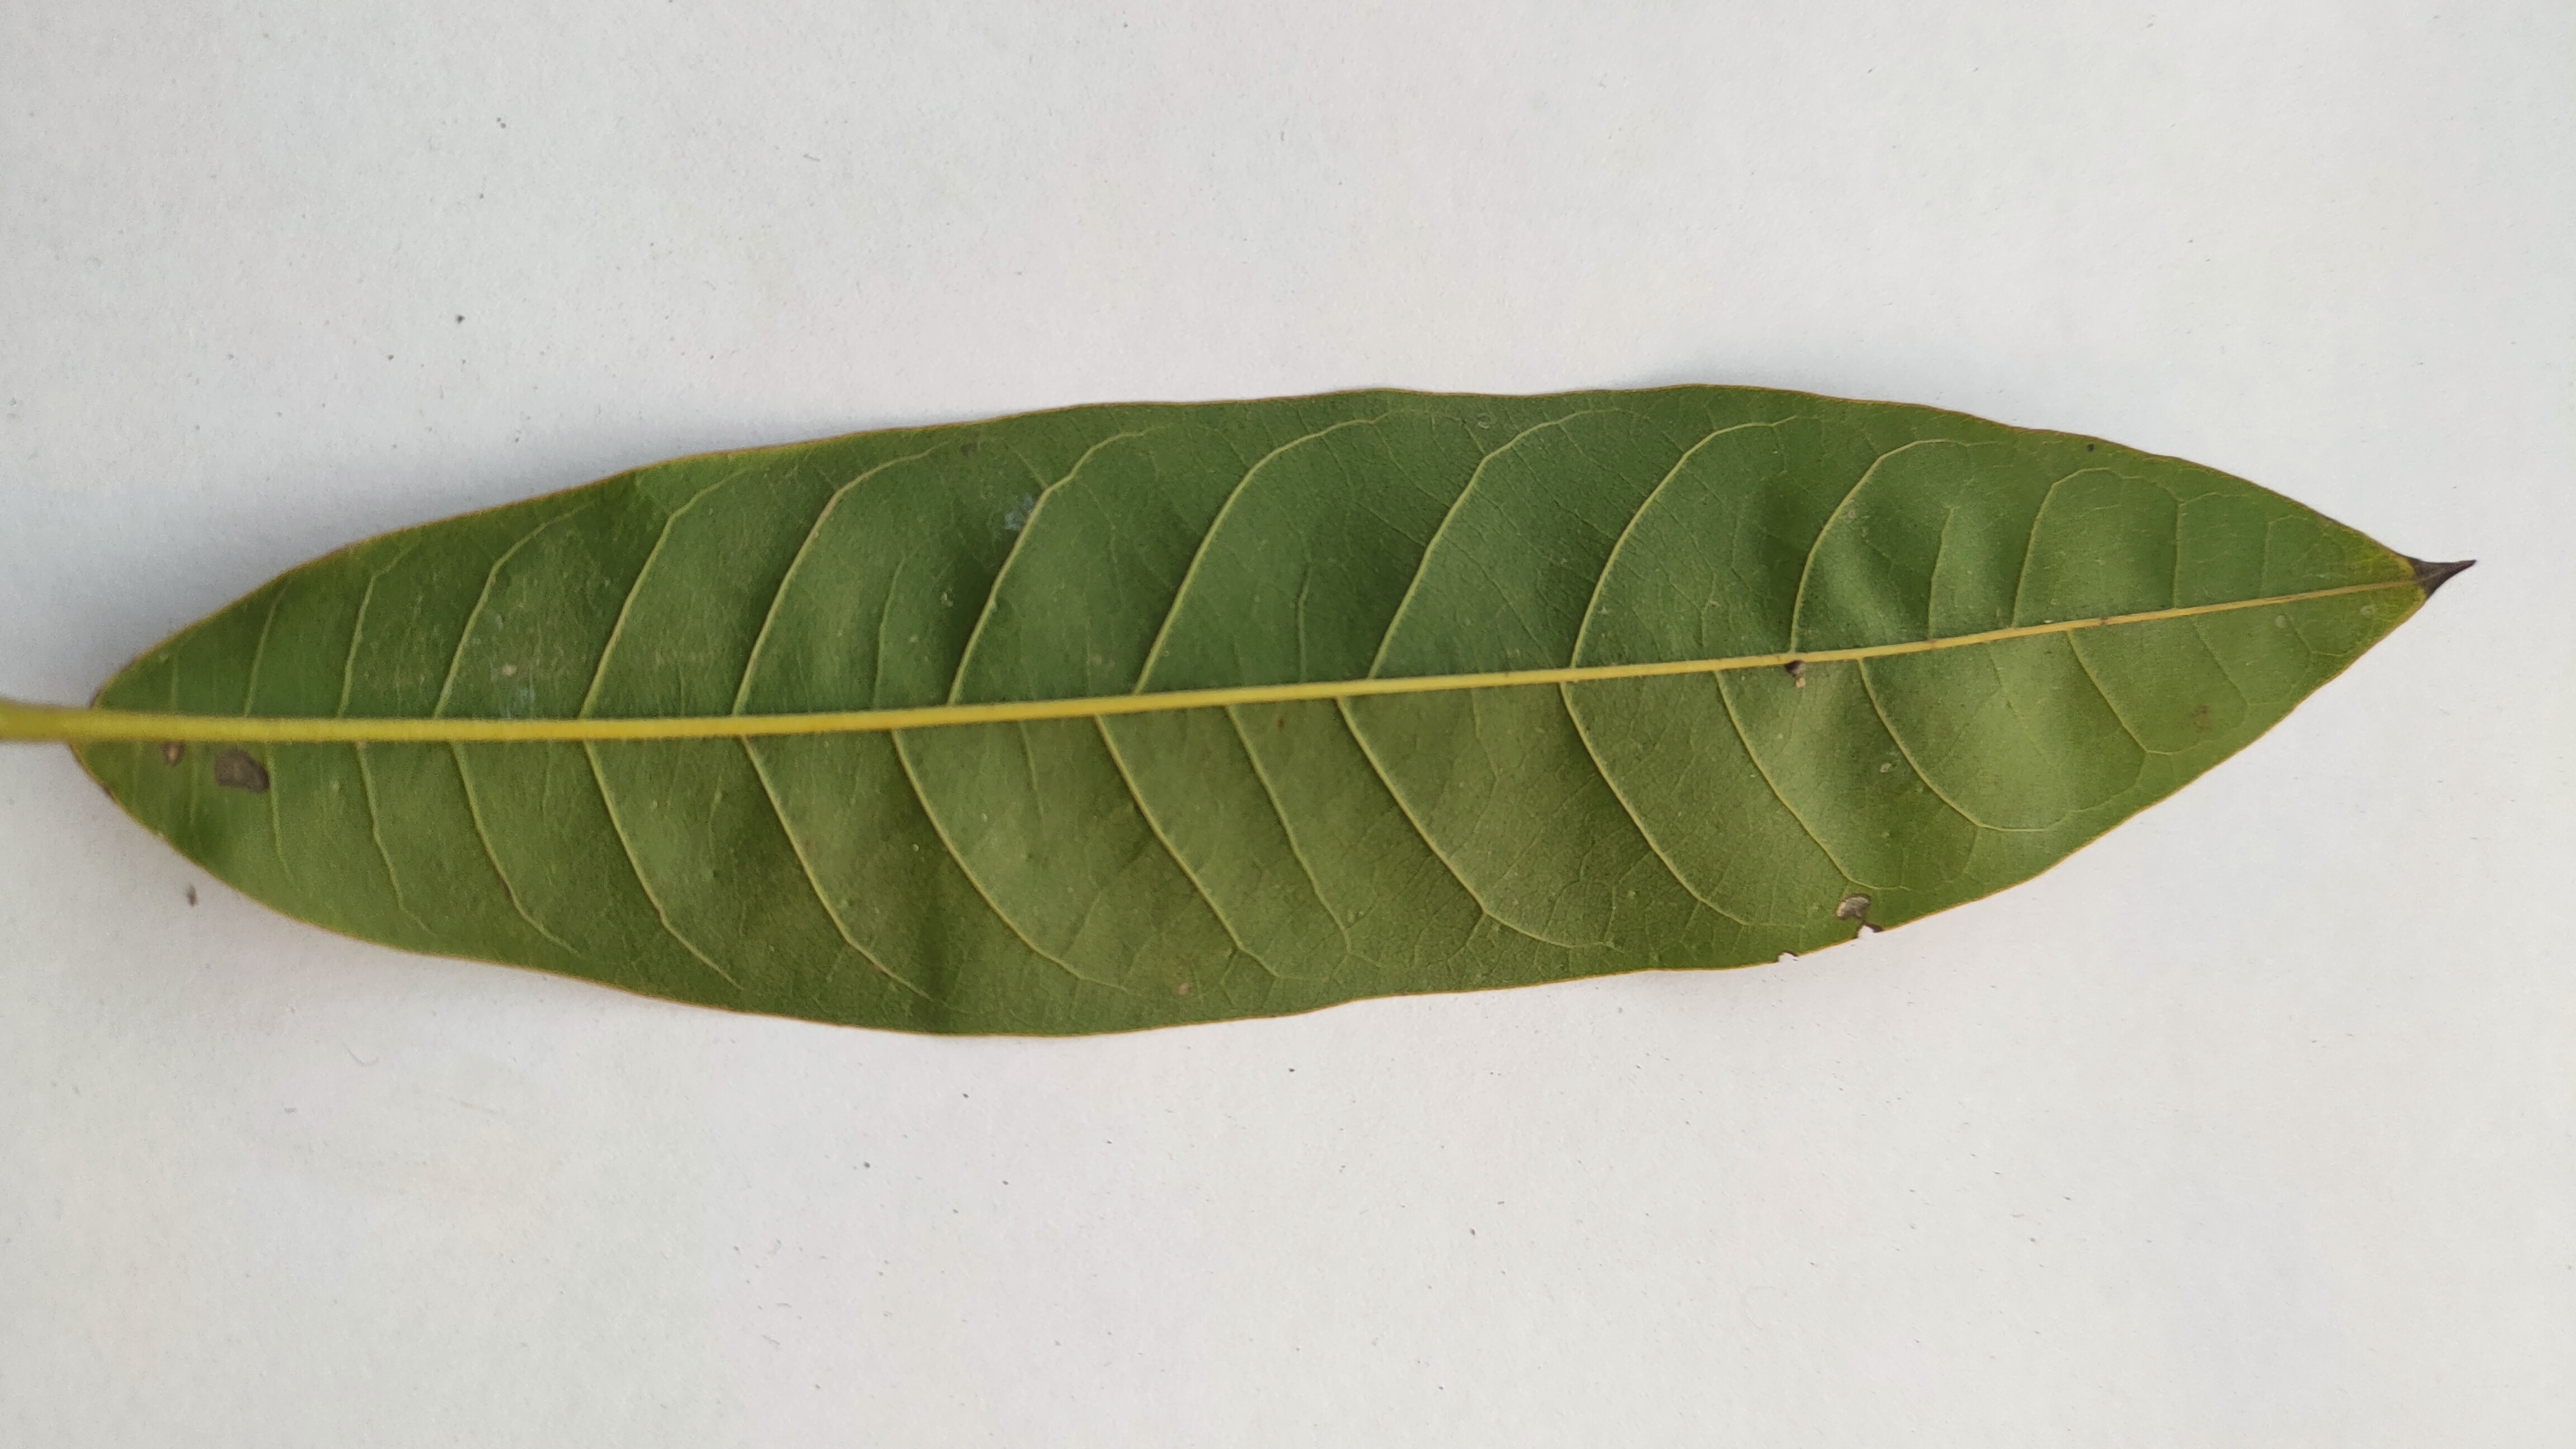
Leaf variety: Custard Apple